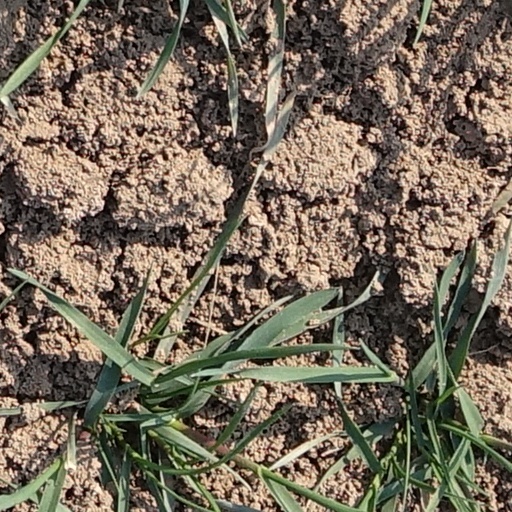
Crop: wheat